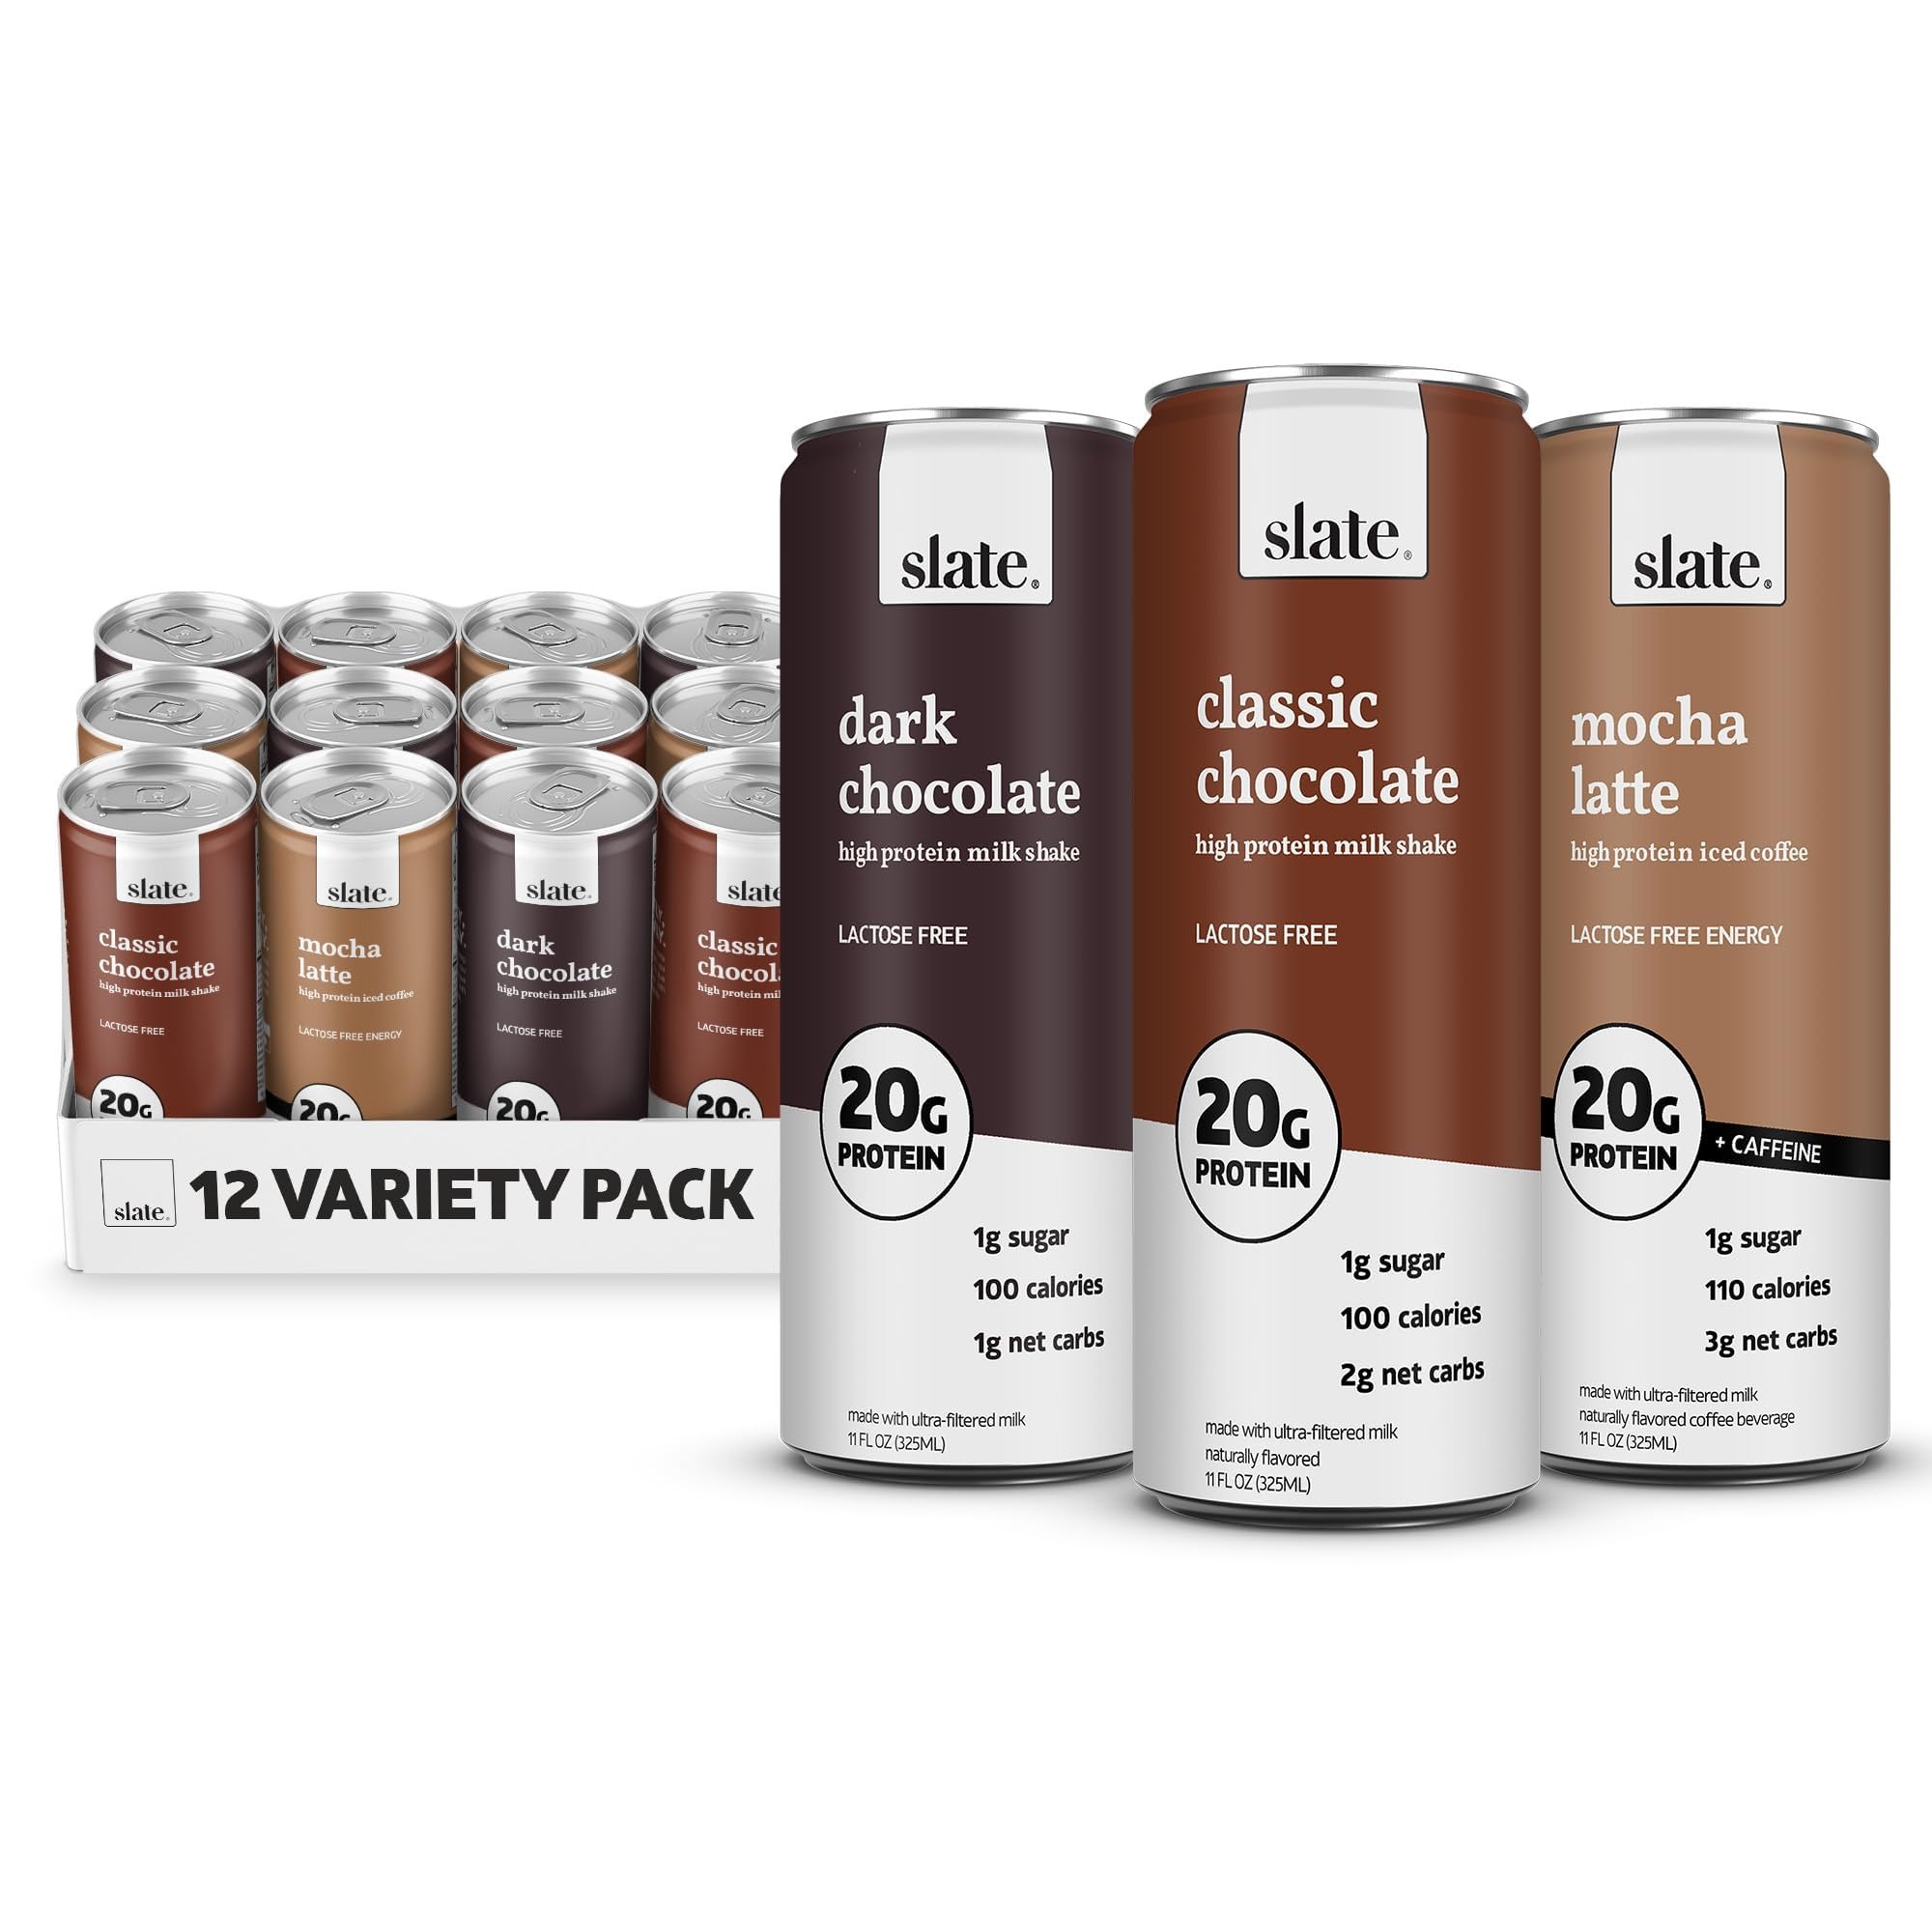
Item Name: Slate Milk - High Protein Milk Shake - Chocolate Variety Pack - Chocolate, Dark Chocolate, Mocha Latte - Lactose Free, 20g Protein, 1g Sugar, 100-110 Calories, 1-3g Net Carbs - 11 fl oz, 12 Cans
Bullet Point 1: Strength Starts Here - The Power Variety Pack comes with our Classic Chocolate and Dark Chocolate Shakes, and Mocha Latte Iced Coffee w/ 175mg of caffeine. All three delicious lactose free flavors have 20g protein, 1g sugar, 1-3g net carbs, and essential vitamins and electrolytes.
Bullet Point 2: Get More From Your Protein - Our chocolate milk shakes, iced coffee lattes, and protein powder mix sticks all contain 20g of muscle-building protein to help you crush your day. All of our products have 1g sugar and still taste unbelievably delicious.
Bullet Point 3: Made with Ultrafiltration - We ultrafilter our milk to remove its lactose sugars, along with some water, to slightly concentrate the milk proteins. We then blend our ultra-filtered milk with natural ingredients including stevia and monk fruit.
Bullet Point 4: No Refrigeration Required - Similar to other canned coffee beverages, we use an all-natural pasteurization technique that allows our products to remain shelf stable without any preservatives. However, drink it cold for the best taste!
Bullet Point 5: Giving Chocolate Milk a Clean Slate - Manny Lubin and Josh Belinsky co-founded Slate with the goal of creating healthy chocolate milk for everyone. Since its launch, Slate has evolved into a strength brand that offers delicious products that are better for you, and better for the world.
Product Description: Slate is a strength brand that makes high protein drinks that are better for you and better for our planet. Our protein drinks contain 20g protein, 1g sugar, 110 calories or less, are lactose free, keto friendly, and unbelievably delicious. Slate chocolate milks come in Classic Chocolate, Dark Chocolate, Mocha Latte, Vanilla Latte, Caramel Latte, and French Vanilla flavors. Our High Protein Iced Coffees are caffeinated with 175mg of caffeine and are commonly used as a coffee replacement. We’re able to control exactly which ingredients go into our products using a process called ultrafiltration. Ultrafiltered milk has had all of the lactose sugars filtered out. It also removes some water and allows us to create a more protein packed, lower sugar product. We also sell our all natural products in recyclable aluminum cans, that can be easily taken on the go as ready to drink protein shakes. You can drink a Slate anytime, but our customers like to use it as a breakfast meal replacement, protein coffee, post workout protein shake, healthy snack, or a healthy dessert. We use absolutely no artificial ingredients, and are gluten free, soy free, nut free, and Kosher Certified. Our high protein drinks are also shelf stable and can be stored at room temperature in your cabinet for months. But as most tasty refreshing beverages we recommend drinking them cold! Giving Chocolate Milk a Clean Slate - Manny Lubin and Josh Belinsky co-founded Slate with the goal of creating a healthy chocolate milk they could drink every day. After a successful Kickstarter campaign, an appearance on ABC's Shark Tank, and hundreds of iterations of testing, Slate launched in late 2019 with three delicious chocolate milk flavors. Today, Slate has expanded into new flavors and additional product lines, all of which contain 20g protein, have 1g sugar, are lactose free, and 100% plastic neutral.
Value: 132.0
Unit: Fl Oz

Price: 54.49